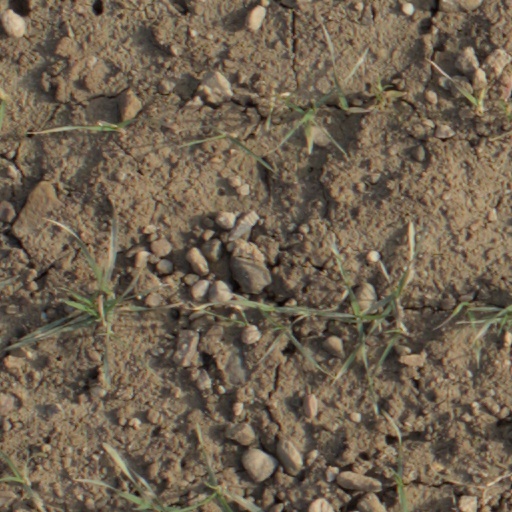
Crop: wheat